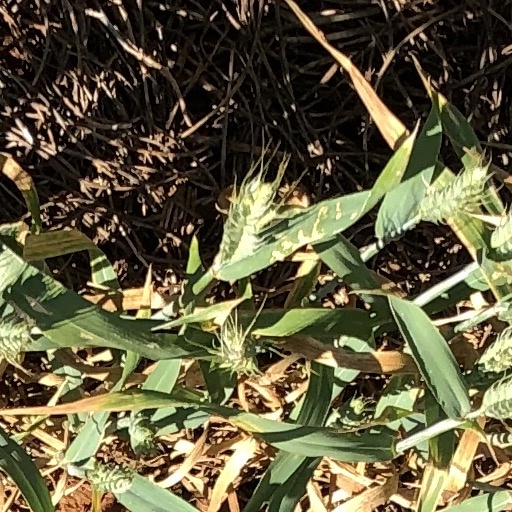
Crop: wheat